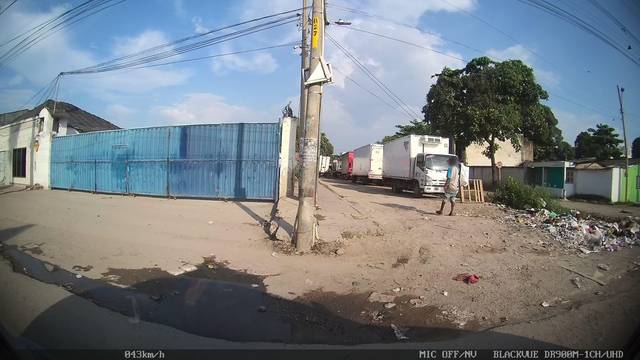
Region: Colombia
Coordinates: 10.401, -75.522